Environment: real
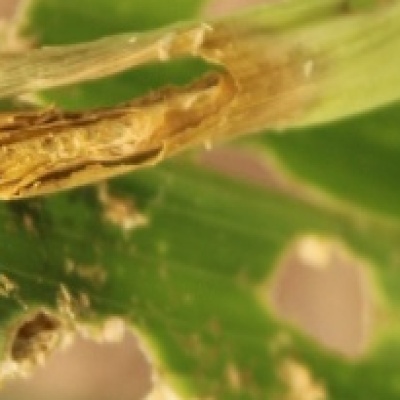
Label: fall_armyworm